Open access

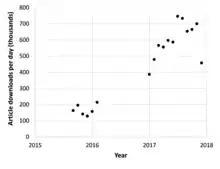
Download rate for articles on Sci-Hub (black open access)

The growth of unauthorized digital copying by large-scale copyright infringement has enabled free access to paywalled literature. This has been done via existing social media sites (e.g. the #ICanHazPDF hashtag) as well as dedicated sites (e.g. Sci-Hub). In some ways this is a large-scale technical implementation of pre-existing practice, whereby those with access to paywalled literature would share copies with their contacts. However, the increased ease and scale from 2010 onwards have changed how many people treat subscription publications.